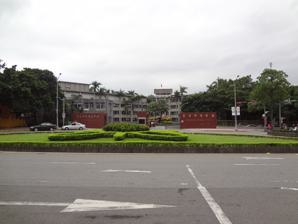
Building: Armaments Bureau
Country: Taiwan
Year built: 2002
Armaments Bureau, MND 國防部軍備局 Guófángbù Jūnbèijú Agency overview Formed 1 March 2002 Jurisdiction Republic of China Headquarters Zhongshan District, Taipei 25°01′04″N 121°31′36″E / 25.017692°N 121.526789°E / 25.017692; 121.526789 Parent agency Ministry of National Defense Website Armaments Bureau The former site of Armaments Bureau until 2014 MPC 120mm Advanced Mobile Mortar System and Semi-automatic Muzzle Loading Mechanism The Armaments Bureau ( Chinese : 國防部軍備局 ; pinyin : Guófángbù Jūnbèijú ) is a affiliated authority of the Ministry of National Defense of Taiwan (formally known as the Republic of China). History With the National Defense Law and revised Organization Law of the Ministry of National Defense went into effect on 1 March 2002, the Armaments Bureau was formulated according to the two laws. In 2014 the National Chung-Shan Institute of Science and Technology was made an administrative corporation by the government, ending its period of secrecy under the Armaments Bureau and opening up the opportunity to partner with foreign corporations and export equipment internationally. In 2015 Lieutenant General Ho An-ch replaced the retiring Lieutenant General Chin Shou-feng as director of the Armaments Bureau. In 2020 the Armaments Bureau, along with a number of public and private partners, began developing a powered exoskeleton for military and disaster relief tasks. The program was started because foreign military exoskeleton programs had not yet reached the export stage and as such Taiwan’s requests to procure military exoskeletons had been rebuffed. The program was allocated NT$250 million (US$8.3 million) for the 2020 fiscal year with serial production scheduled to begin in 2023. In 2023 the Armaments Bureau and in particular the 205th Arsenal were the subject of reform efforts by the Control Yuan . Multiple officers were impeached for problems related to corruption and inefficiency. The impeached officers had received favors and gifts from private contractors in return for preferential treatment procurement treatment. The Control Yuan ordered the implementation of improvements to internal oversight and evaluation procedures. Organizational structure Program Evaluation Division Technology and Industry Division Acquisition Management Division Procurement Management Division Construction and Real Estate Division Management Information Office General Administration Office Comptroller Office Arsenals Headquarters The bureau headquarters is accessible within walking distance South West from Dazhi Station of the Taipei Metro . 209th Arsenal Responsible for development of CM-32 armoured vehicle . Located in the Nantou County town of Jiji . 205th Arsenal Developers and producers of the T75 pistol , T93 sniper rifle , T91 assault rifle and XT-97 Assault Rifle . Also involved in quadcopter development and production. Based in Kaohsiung . The 205th Arsenal sells firearms components and ammunition on the American commercial market. T112 assault rifle The T112 assault rifle is intended to replace the T91 in regular Taiwanese service. T108 sniper rifle Medium bolt action sniper rifle chambered in 7.62 NATO . First ordered in 2018. Intended to replace the T93 in regular service. T112 sniper rifle Heavy bolt action sniper rifle chambered in .50 BMG . 100 ordered by Taiwanese special forces. 203rd Arsenal Has developed advanced camouflage materials for special forces use. 202nd Arsenal The 202nd Arsenal both designs and produces large and small artillery. They also manufacture munitions for artillery systems. See also Ministry of National Defense (Republic of China) National Chung-Shan Institute of Science and Technology Defense industry of Taiwan References Wikimedia Commons has media related to Armaments Bureau, Ministry of National Defense (Republic of China) .